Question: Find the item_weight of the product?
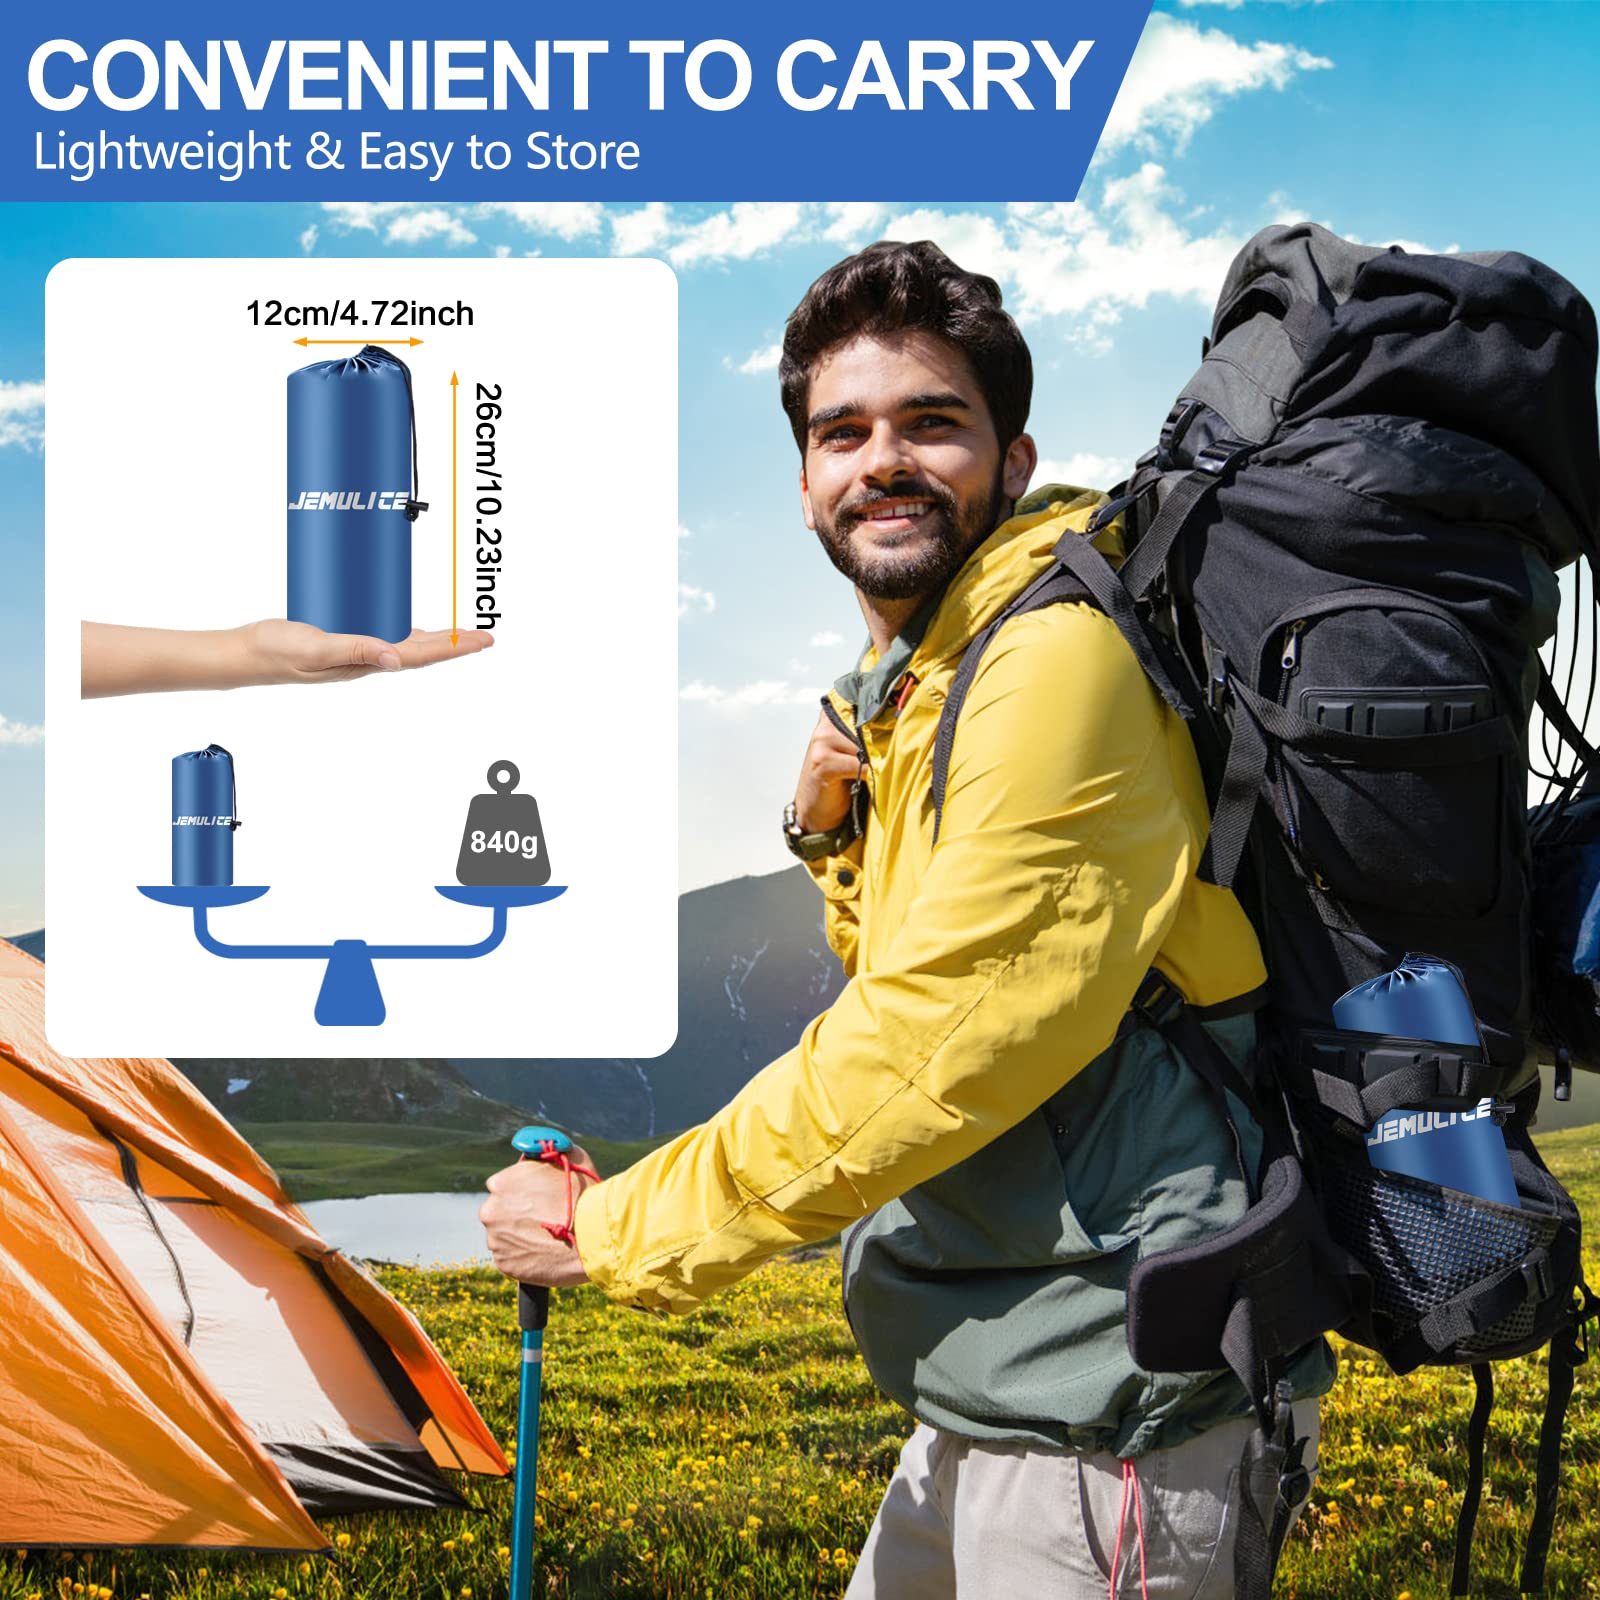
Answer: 840 gram